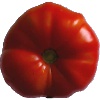
Label: Tomato 3